Olba Kingdom

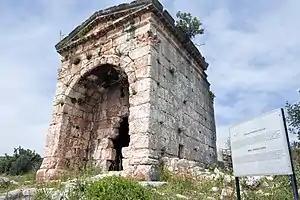
Mausoleum of Queen Aba

Olba Kingdom was an ancient kingdom in south Anatolia. It was a vassal of the Seleucid and Roman Empires.